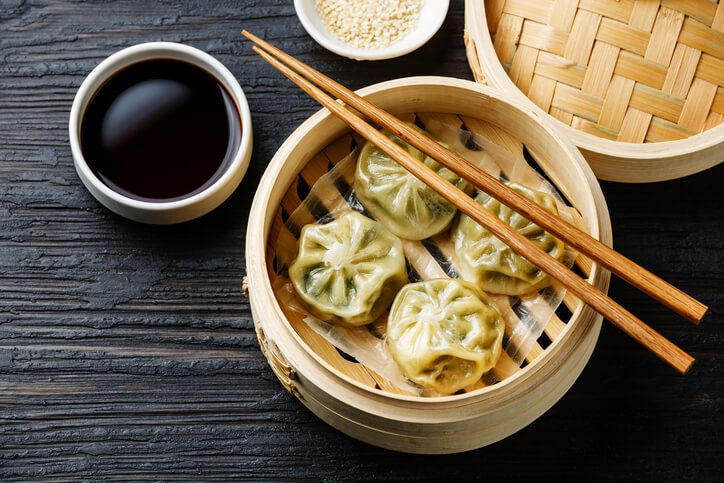
Dish: momos